Salma Sayegh

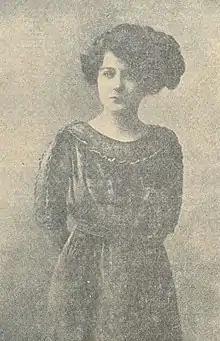
Photograph of Sayegh

Salma Sayegh was a Lebanese writer, novelist, and feminist of the "Nahda" era. She, along with other female contemporaries, helped in founding the Society for Women's Renaissance. She wrote for several journals, newspapers, and magazines such as "Sawt al-Mar’a" (The Women’s Voice) and published many novels. She also played part in Lebanon's cultural salon movement as she hosted one at her home in Beirut in the early 1950s.